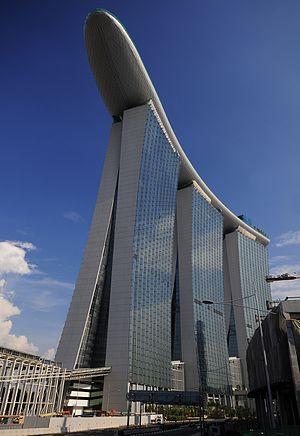
Las Vegas Sands est une compagnie de casinos situé principalement à Las Vegas, Nevada. Le groupe est majoritairement détenu par le milliardaire Sheldon Adelson.
Le Marina Bay Sands est un complexe commercial et hôtelier de Singapour comportant 2 560 chambres, un casino et un musée, situé face à Marina Bay.